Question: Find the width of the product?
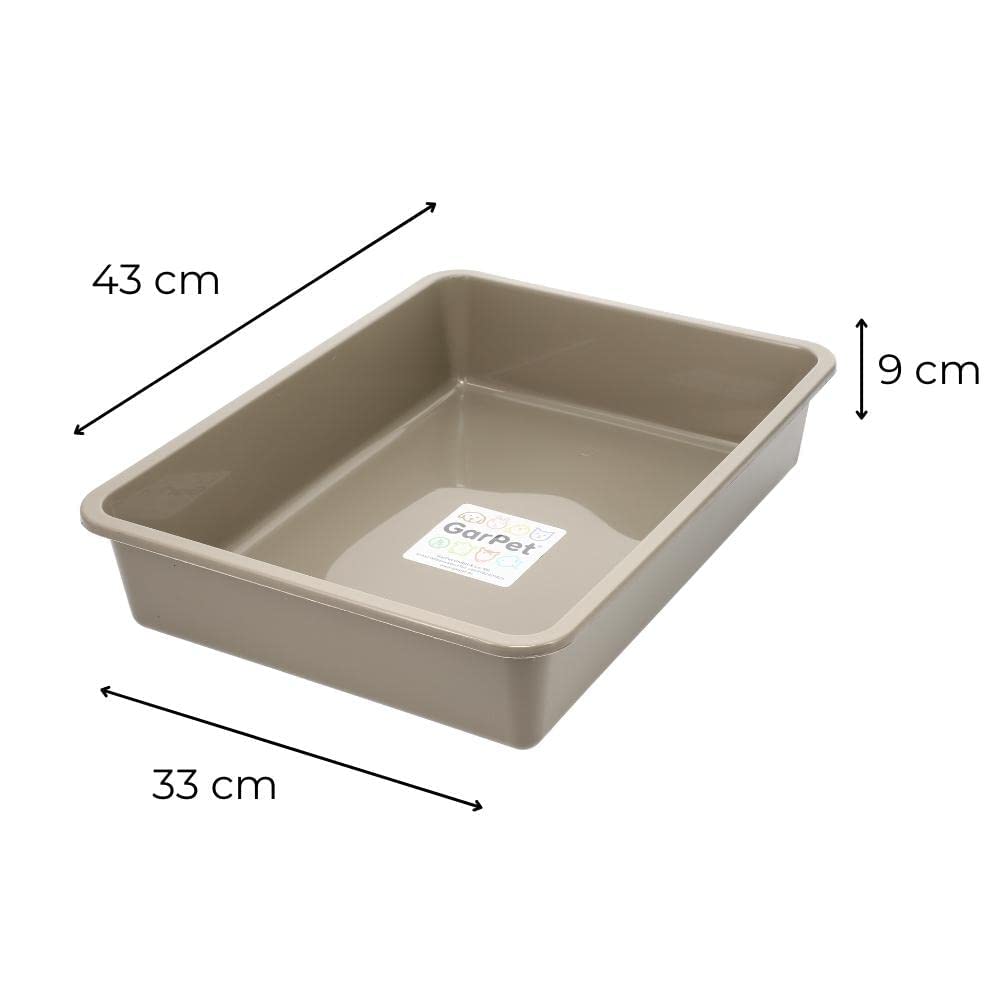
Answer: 33.0 centimetre